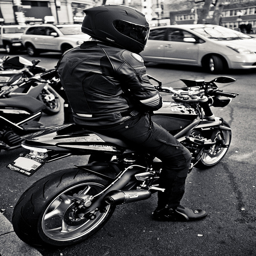
A man riding on the back of a motorcycle down a street.
A motorcyclist is sitting on his motorcycle while its parked.
black and white image of a man on a motorcycle
A man is sitting on his motorcycle with a helmet.
A black and white photo of a man sitting on a parked motorcycle.